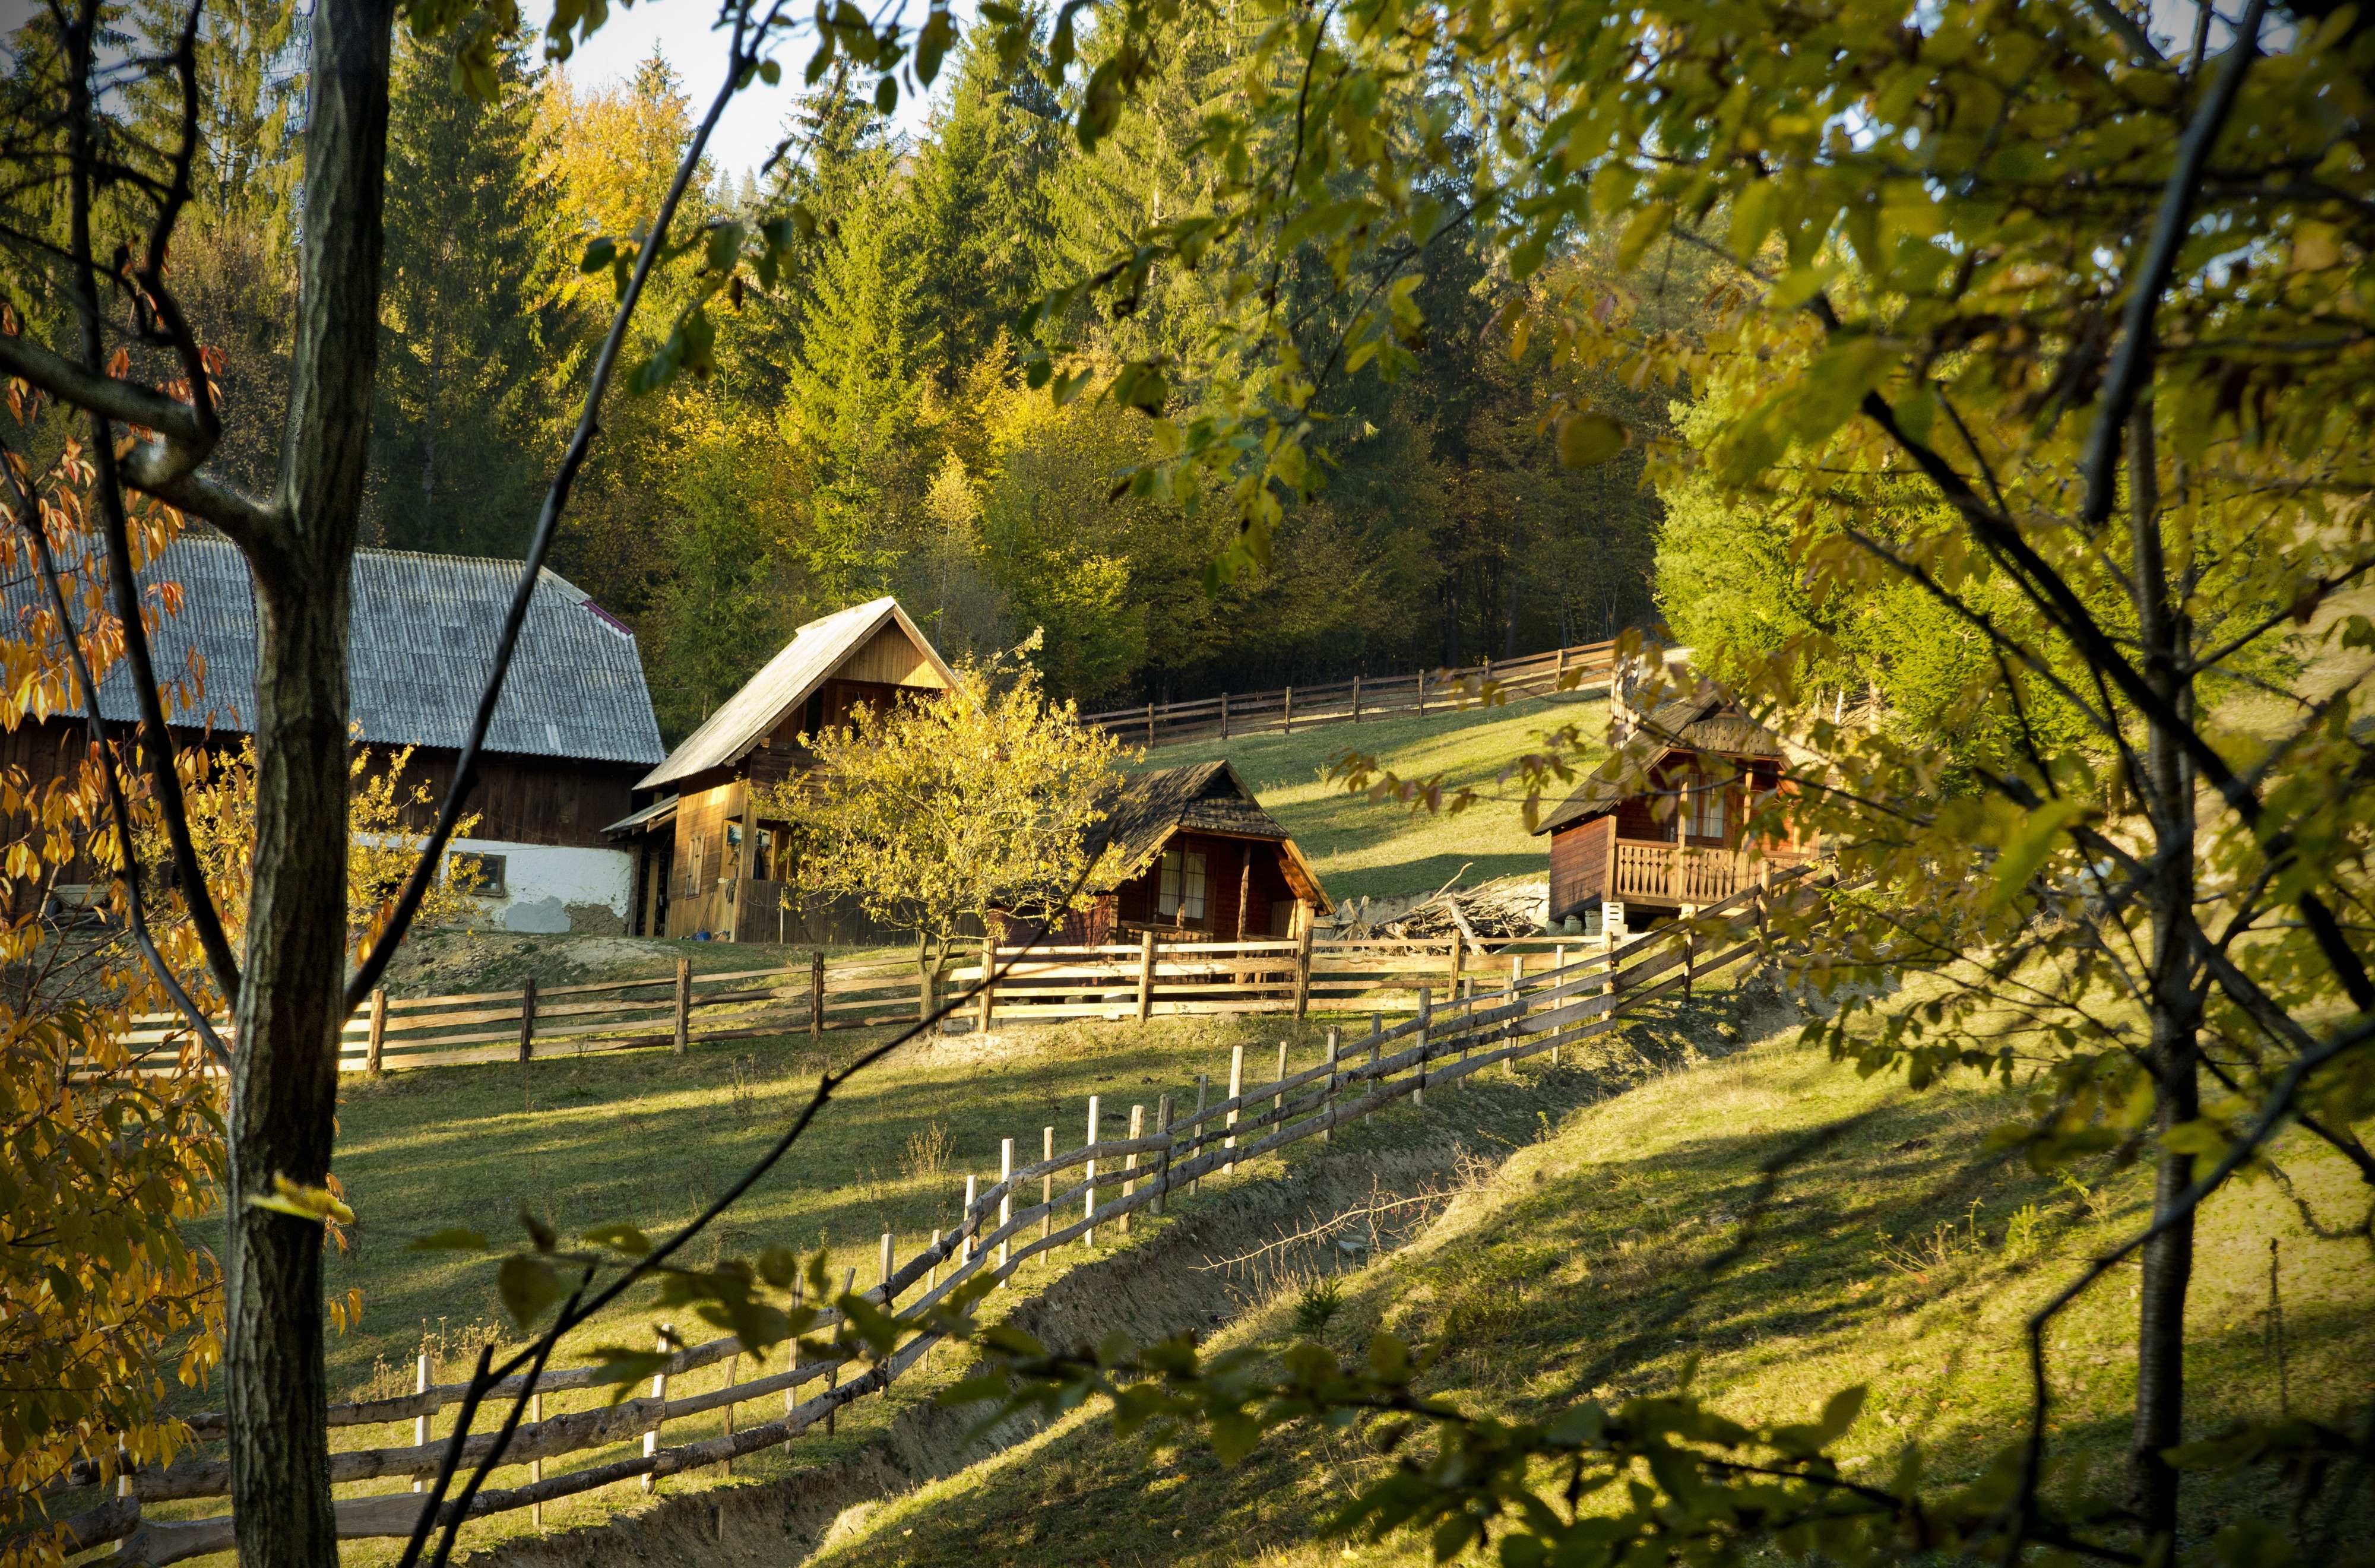
landscape, tree, nature, forest, fence, house, sunlight, morning, leaf, flower, foliage, autumn, garden, season, greenery, trees, wooden, estate, woodland, rural area